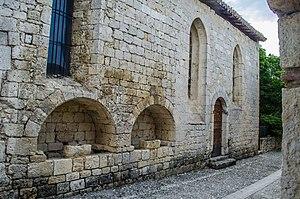
Saint-Clar (Gers, France), vieille église, façade Sud.
L'ancienne église Sainte-Catherine est un édifice du culte catholique remontant au XIIᵉ siècle, désaffecté en 1862, qui fut jusqu'à cette date l'église principale de Saint-Clar, en région Occitanie. Elle est plus connue aujourd'hui comme « l'église de d’Astros », d'après Jean-Géraud d'Astros, poète gascon, qui fut son curé.
Saint-Clar est une commune française située dans le département du Gers en région Occitanie.